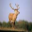
Label: deer